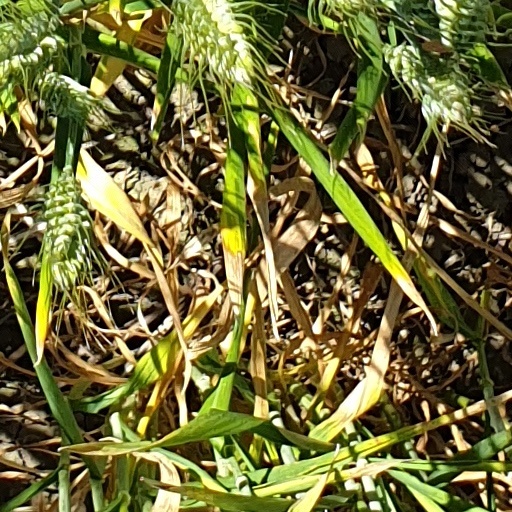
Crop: wheat